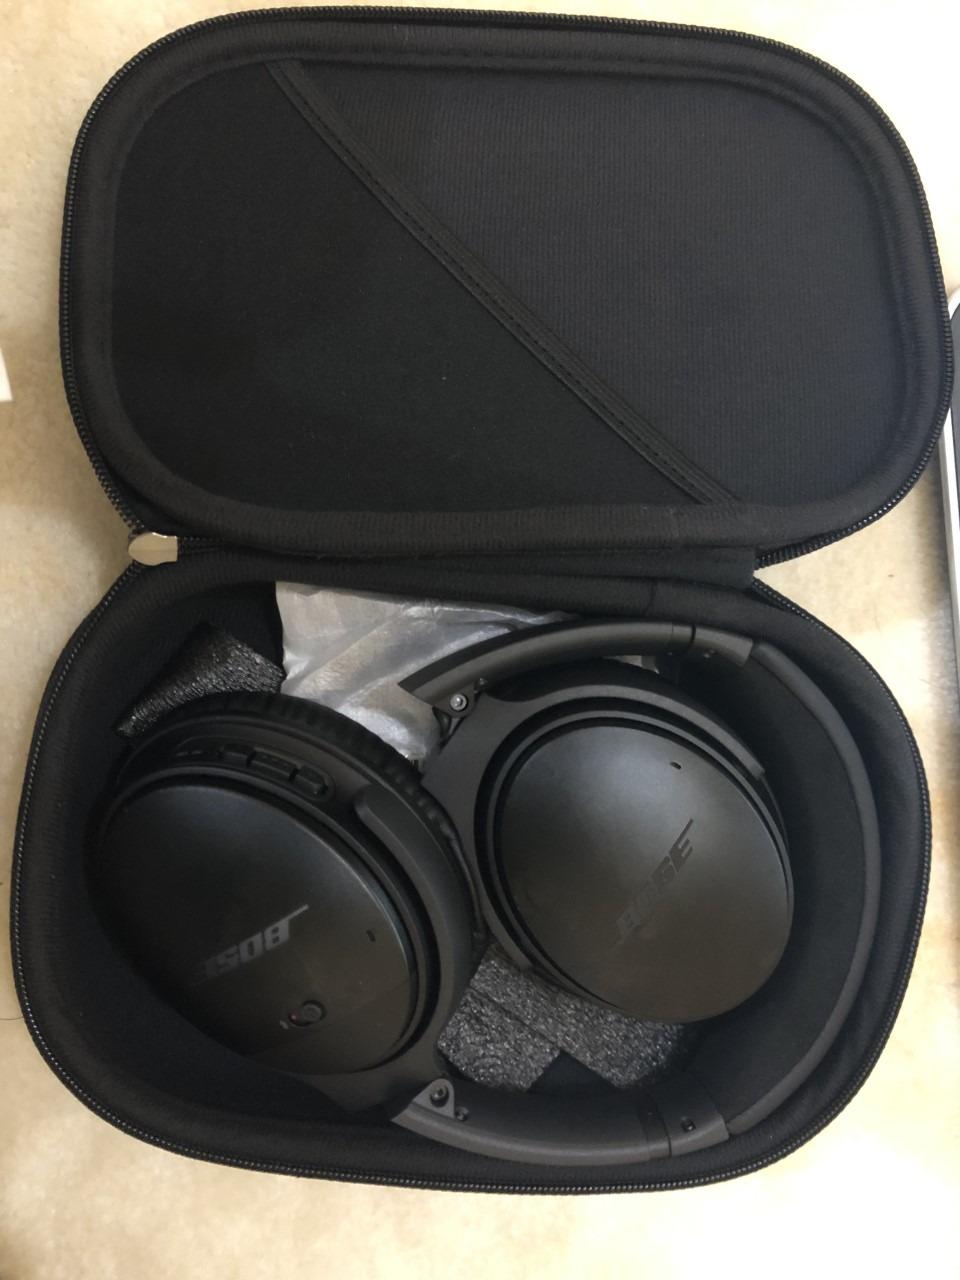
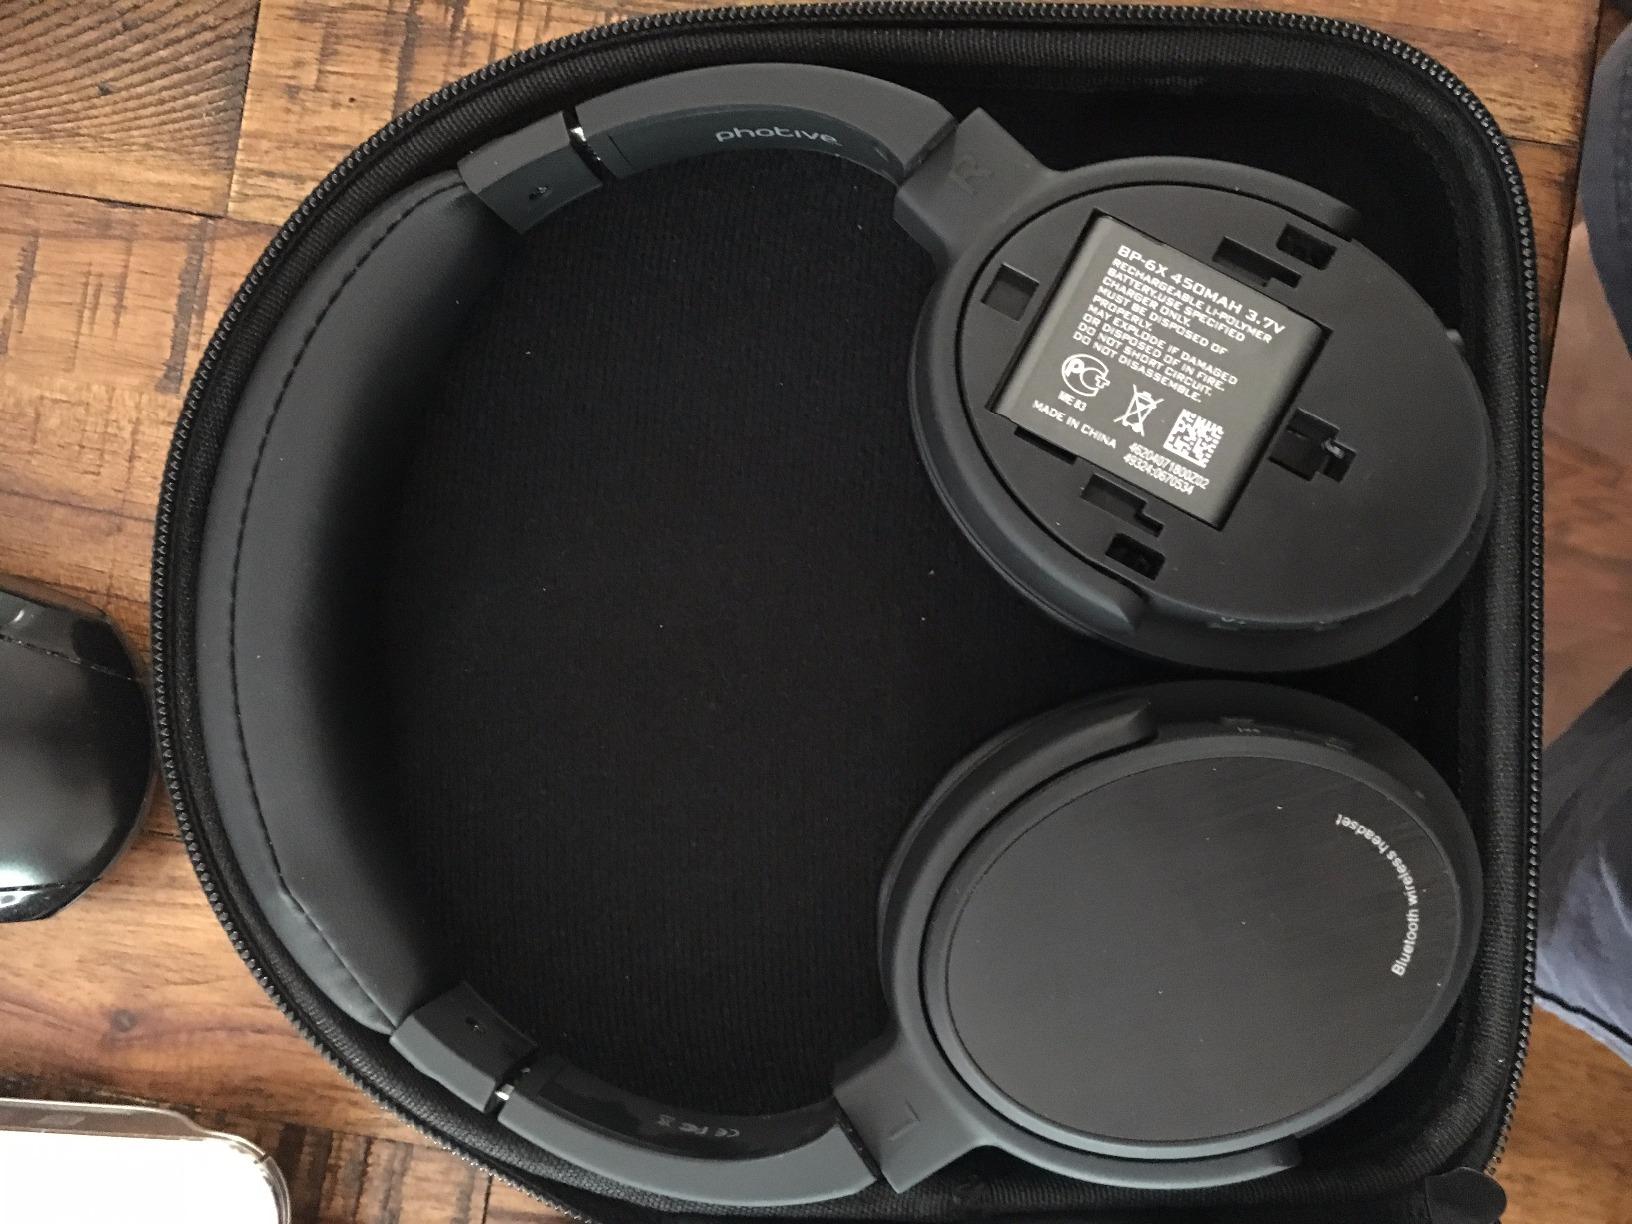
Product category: headphones
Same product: no